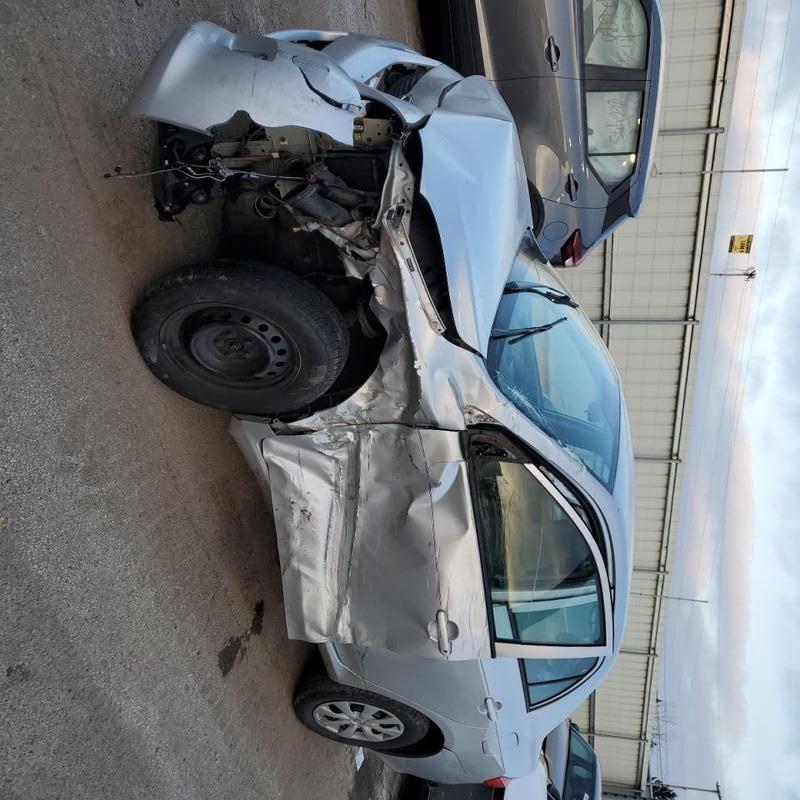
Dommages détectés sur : plaque d'immatriculation avant, pare-choc avant, feu avant gauche, capot, pare-brise avant, aile avant gauche, porte avant gauche, porte arrière gauche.
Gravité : majeur